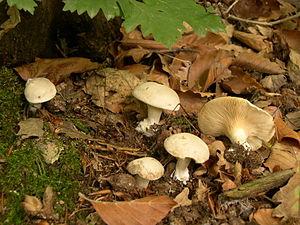
Le meunier, aussi appelé Clitopile petite prune, Clitopile pruineux, langue de carpe, garde-cèpe ou mère de cèpe, est une espèce de champignon basidiomycète comestible de la famille des Entolomataceae, du genre Clitopilus.
Boletus edulis ou Cèpe de Bordeaux est une espèce de champignons basidiomycètes de la famille des Boletaceae que l'on rencontre dans l'hémisphère nord. C'est l'une des espèces parmi les bolets qui est aussi appelée cèpe, entre autres noms vernaculaires ou commerciaux. La classification de cette espèce est en constante révision, notamment depuis que la phylogénie distingue une branche américaine et une branche européenne au sein du genre Boletus. Cet excellent champignon comestible très recherché est commercialisé et cuisiné mondialement sous diverses formes.